Battle of Caldiero (1809)

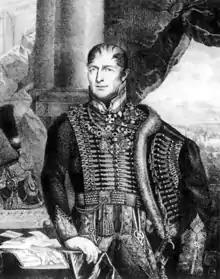
Johann Frimont

John received orders from Archduke Charles on 29 April. He was urged to defend the territory he had captured, but was allowed to use his discretion. John knew that with Napoleon advancing on Vienna, his position in Italy could be flanked by enemy forces coming from the north. He decided to retreat from Italy and defend the borders of Austria in Carinthia and Carniola. After breaking all bridges over the Alpone, John began his withdrawal in the early hours of May 1, covered by Feldmarschallleutnant Johann Maria Philipp Frimont's rear guard.